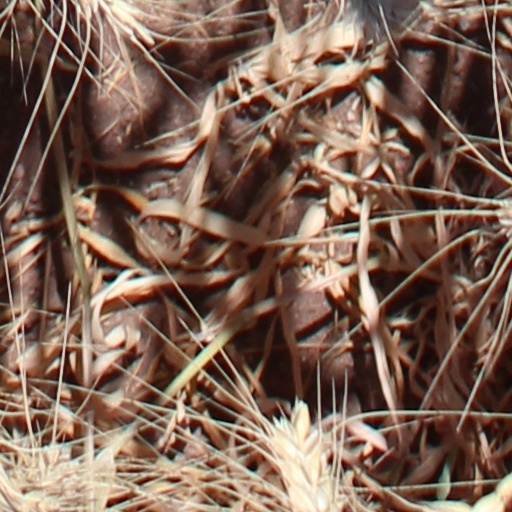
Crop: wheat